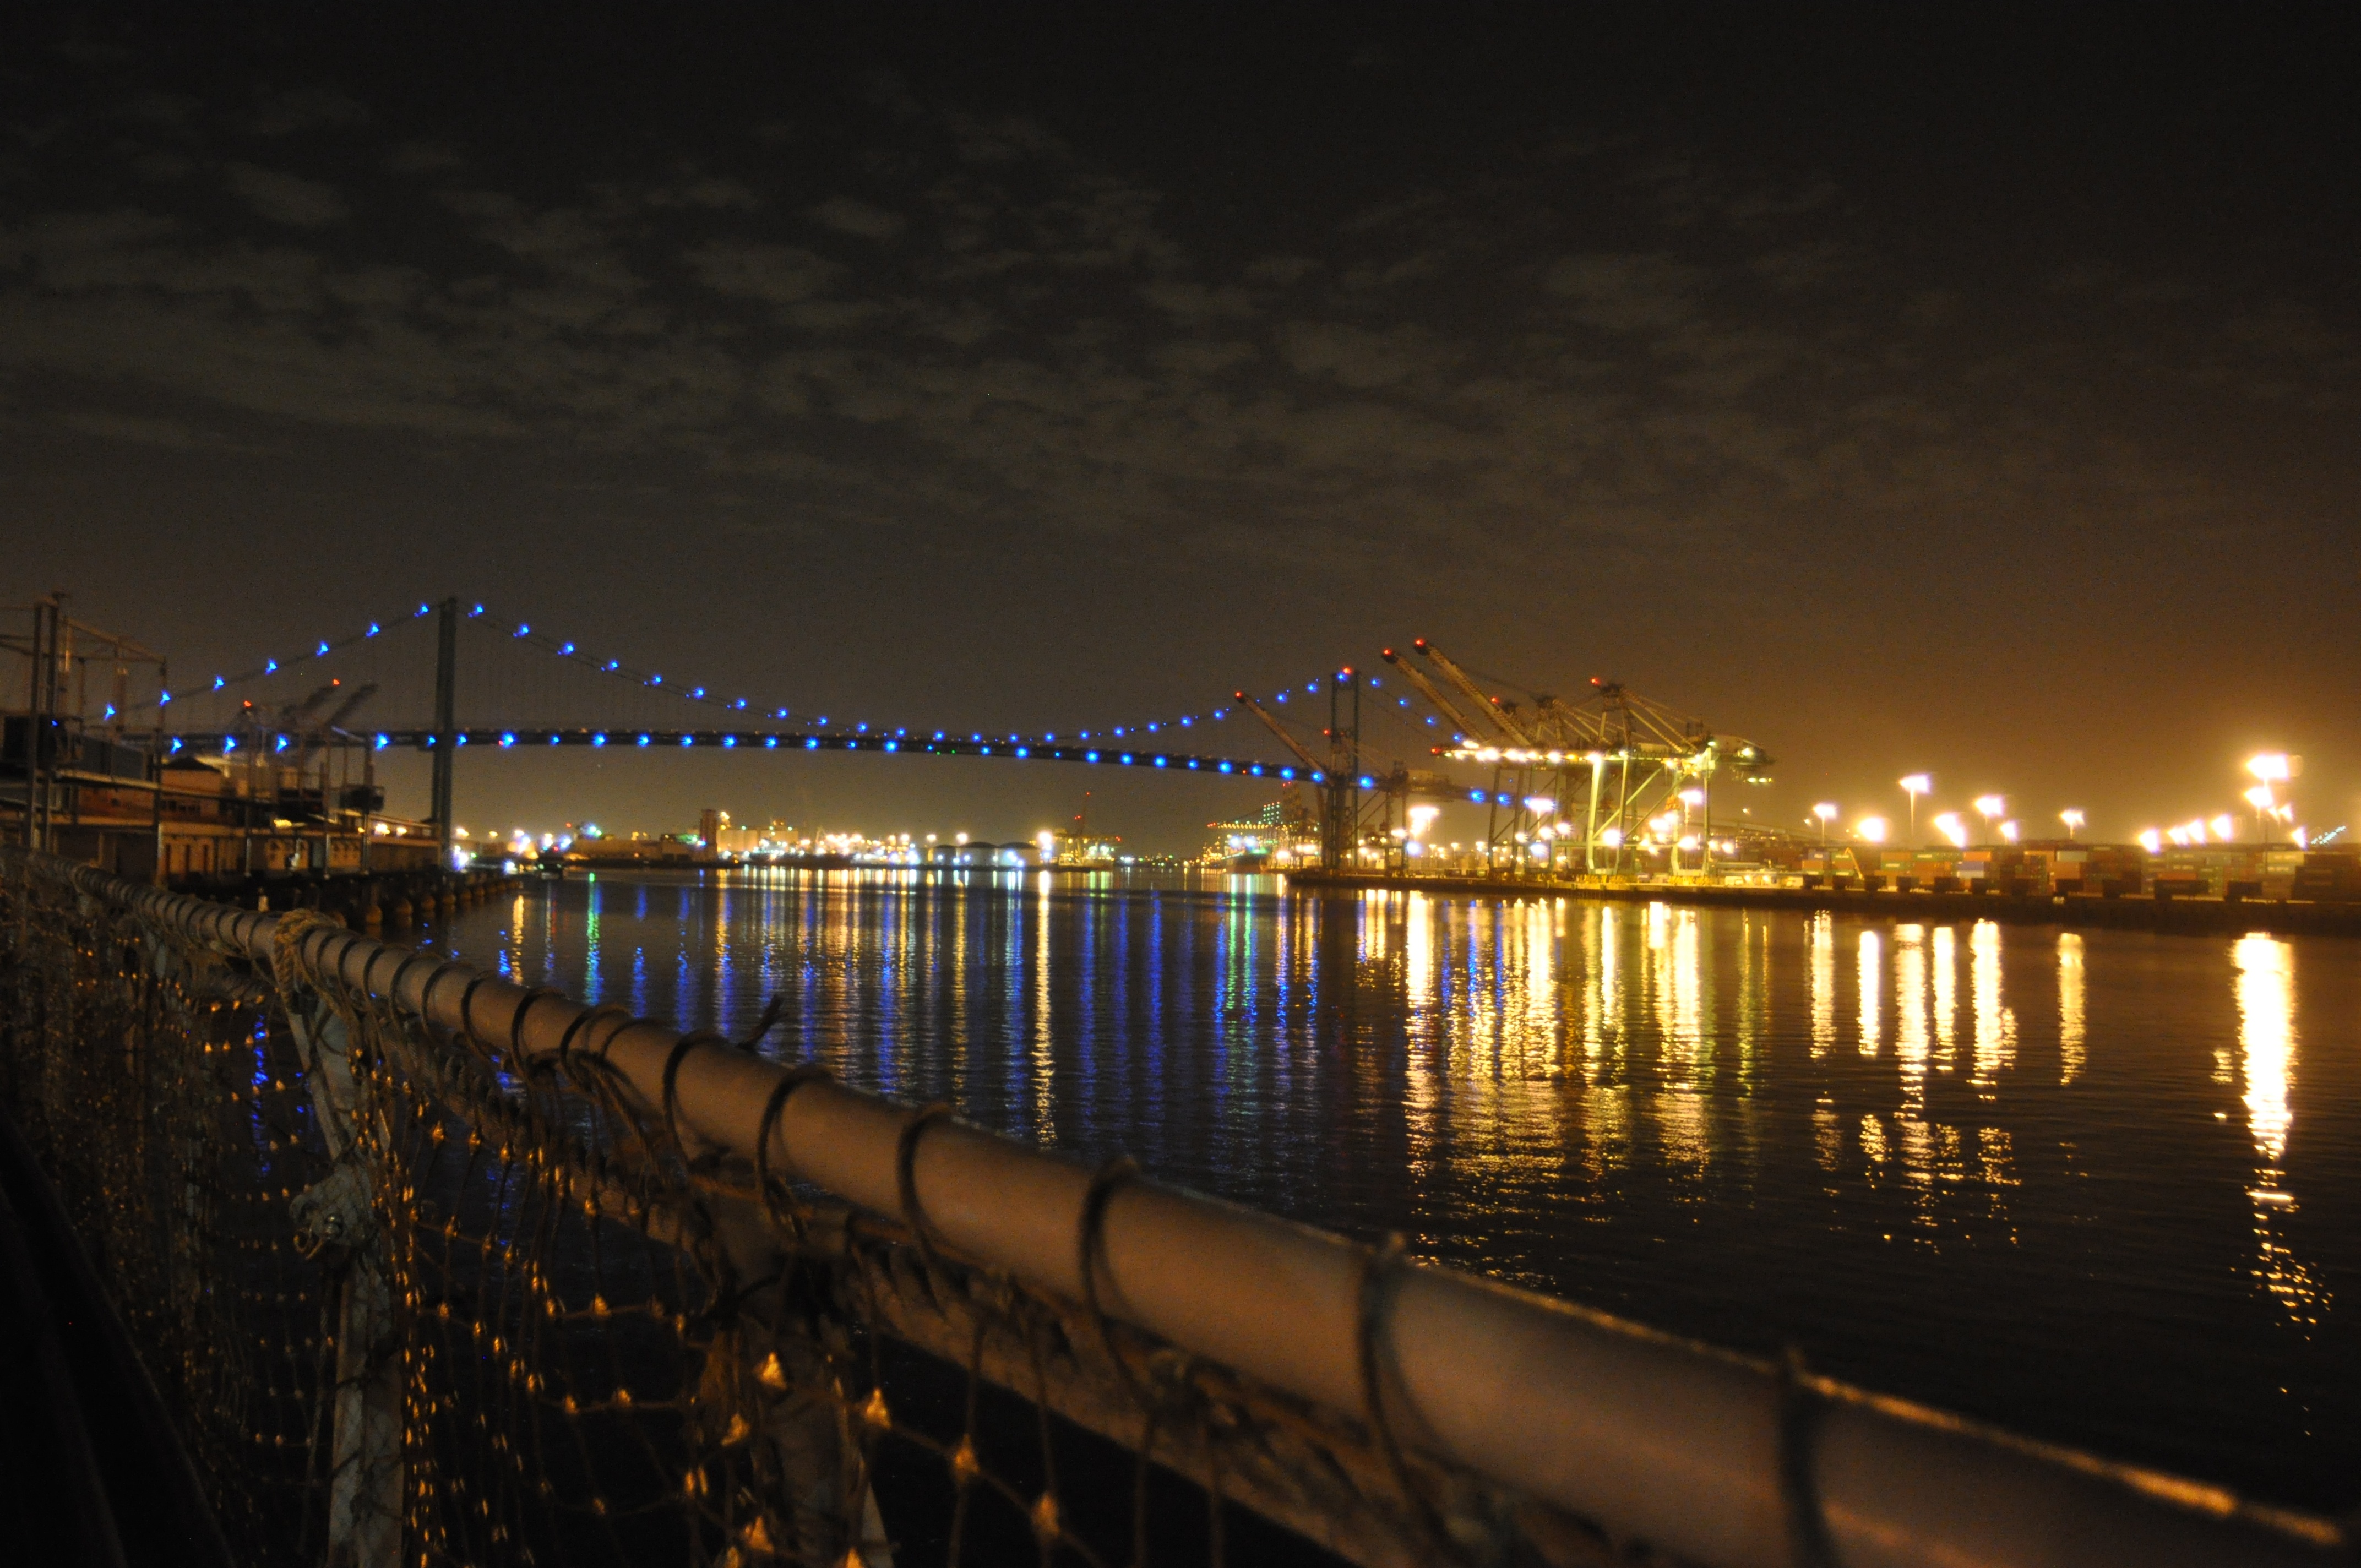
horizon, dock, light, bridge, skyline, night, morning, dawn, city, cityscape, dusk, evening, reflection, darkness, marina